Emil Horneman

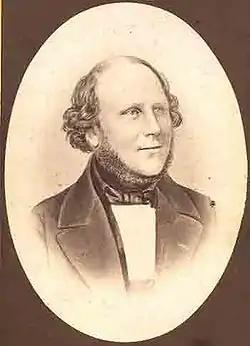

He was born in Copenhagen, a son of miniature painter Christian Horneman. Despite his talent for drawing, Christian encouraged him to study music. He was taught by his father and later by Danish pianist and composer Friedrich Kuhlau.